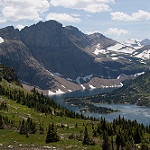
Scene: Outdoor